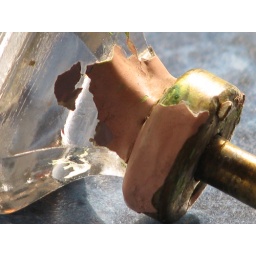
The drawer knob is from the bathroom we renovated in 1995...still hangin' out in the junk drawer.